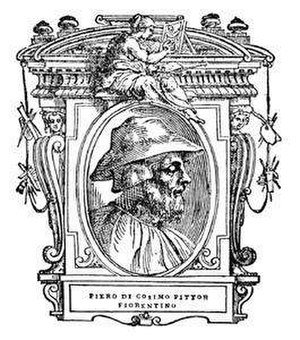
Piero di Cosimo
Piero di Cosimo var en italiensk maler.